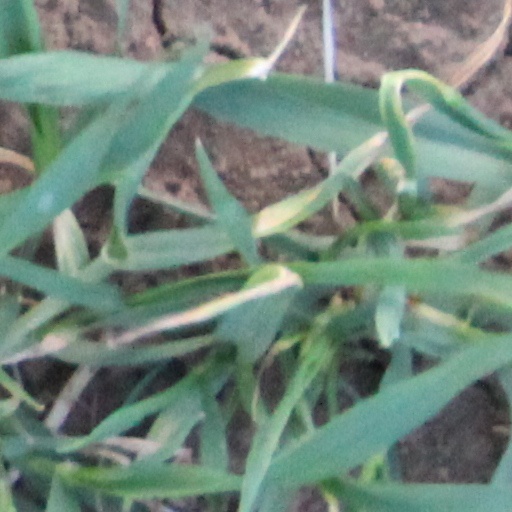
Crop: wheat